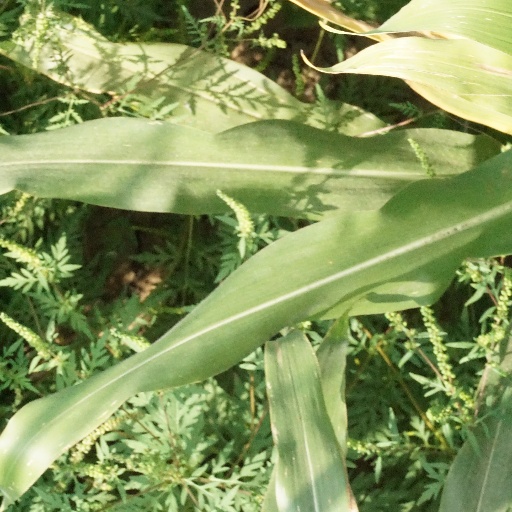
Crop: maize; corn